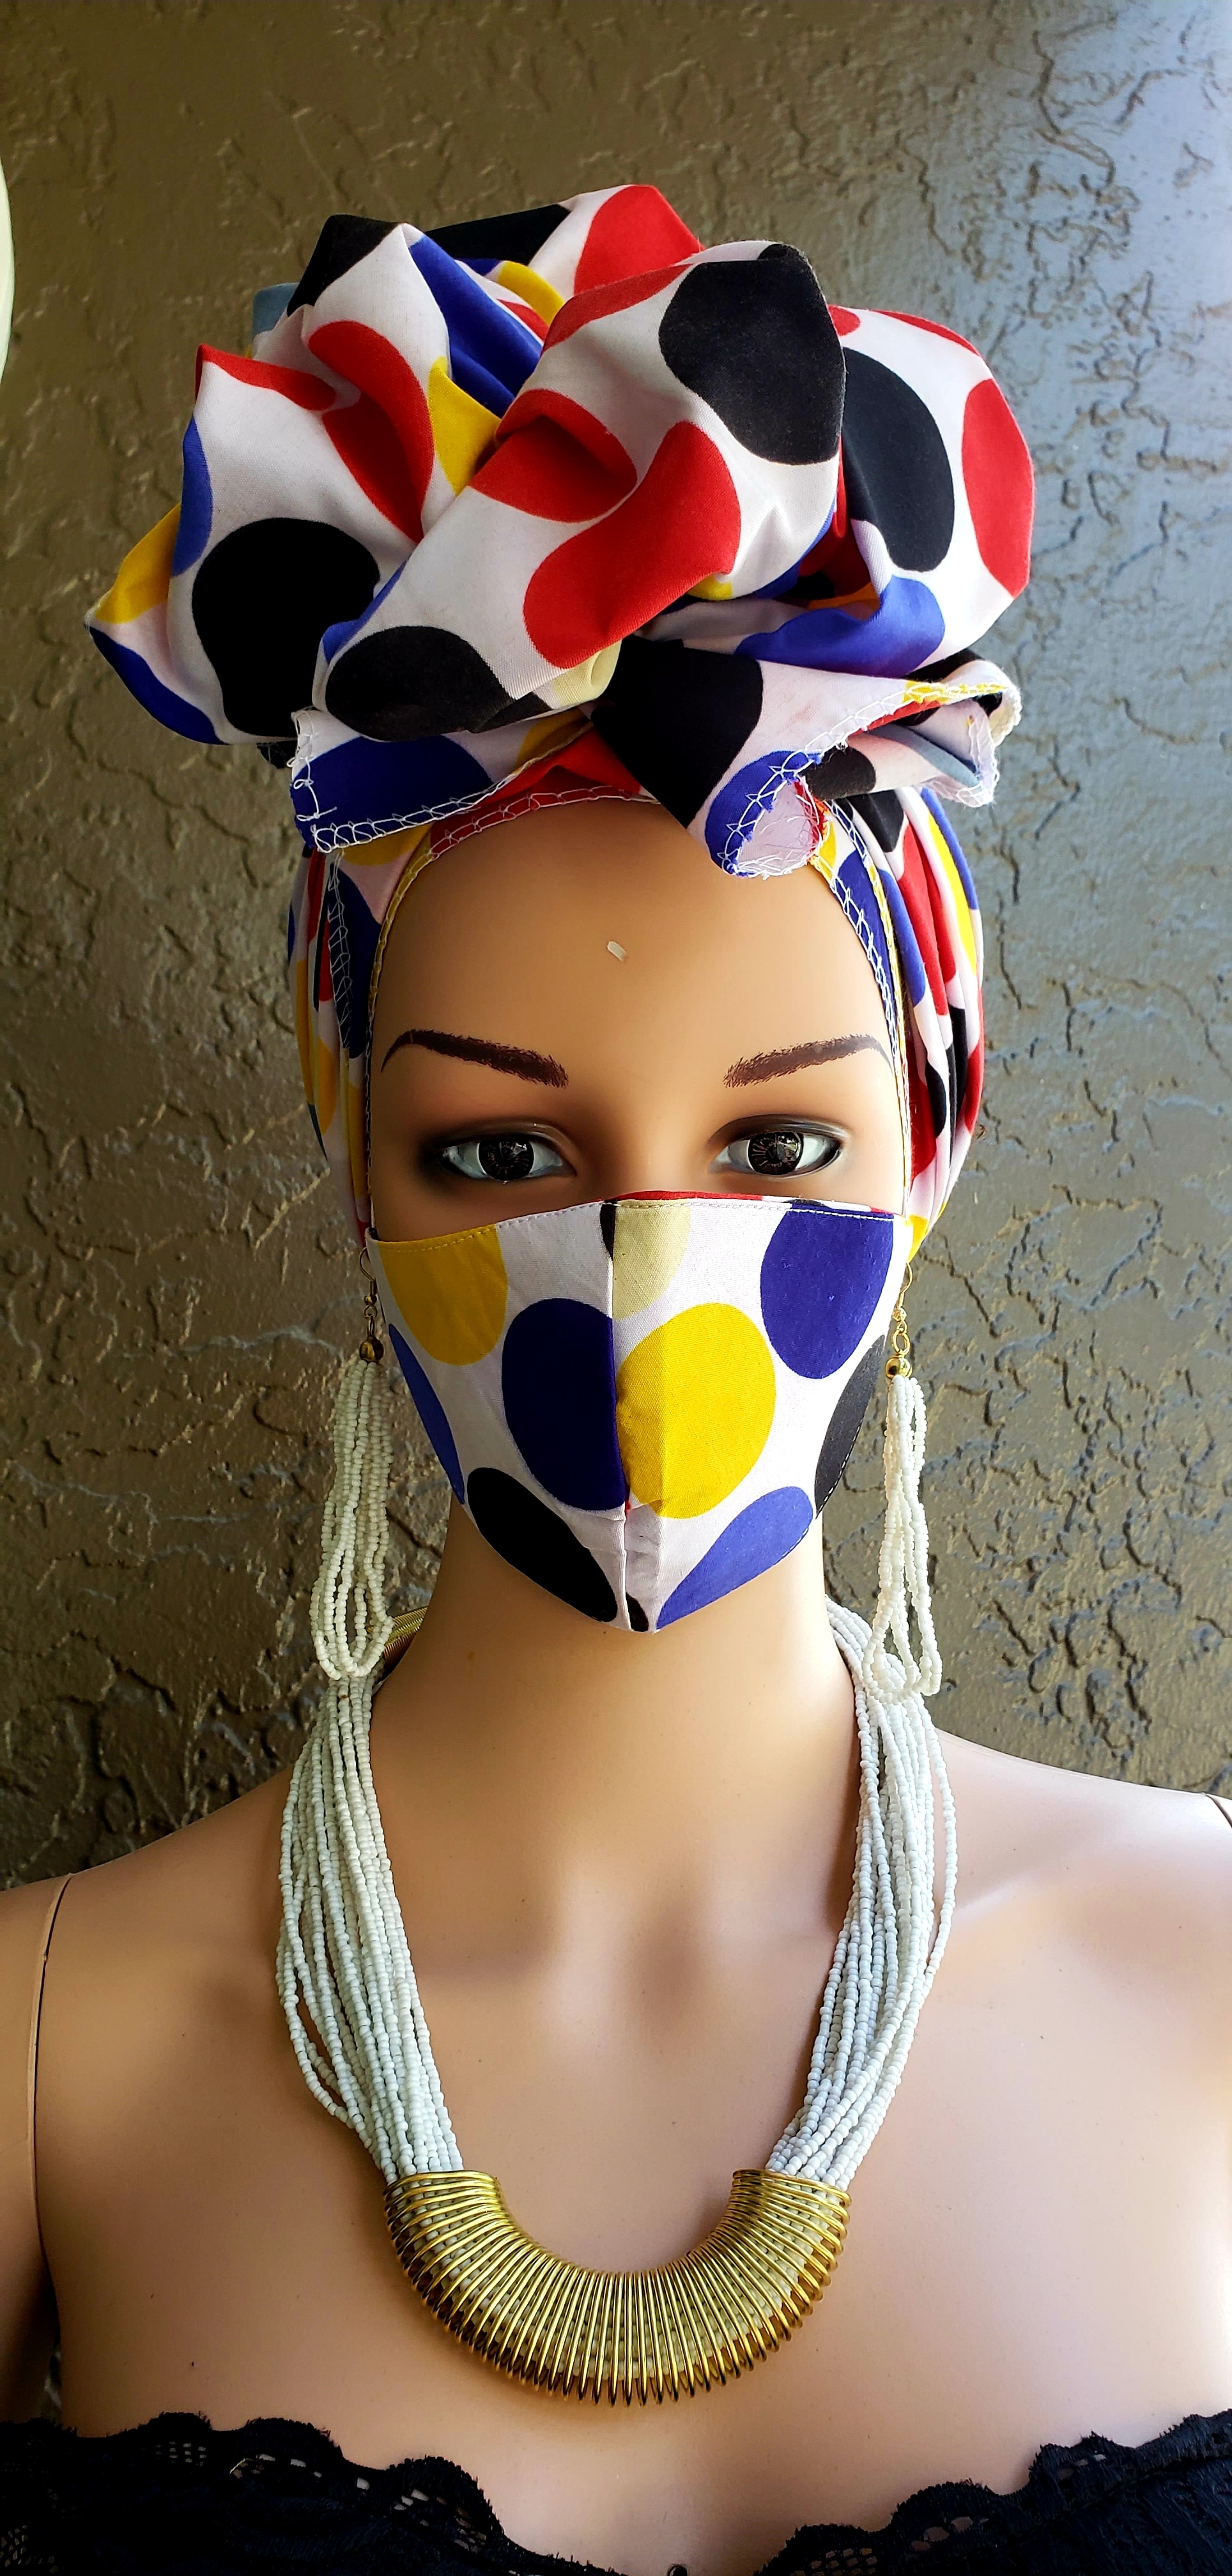
Matching  Mask-Headwrap Set - Multi Polkadot
Face mask & scarf set. Make of 100% cotton. Mask is doubled layer with inside pocket for filter insert. Head wrap / scarf is 72×23 inches big.
Brand: India Batik
Category: Apparel & Accessories > Clothing Accessories > Fashion Face Masks